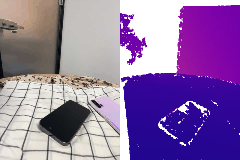
Label: cellphone